KUNP

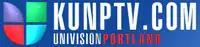
KUNP's online logo as of 2007

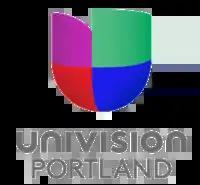
KUNP's logo prior to January 1, 2025

The station was founded on August 6, 1999, and formally signed on the air on December 3, 2001, as KBPD; it changed its call letters to KPOU on May 14, 2002. From the start, the station was an affiliate of the Spanish-language Univision network.